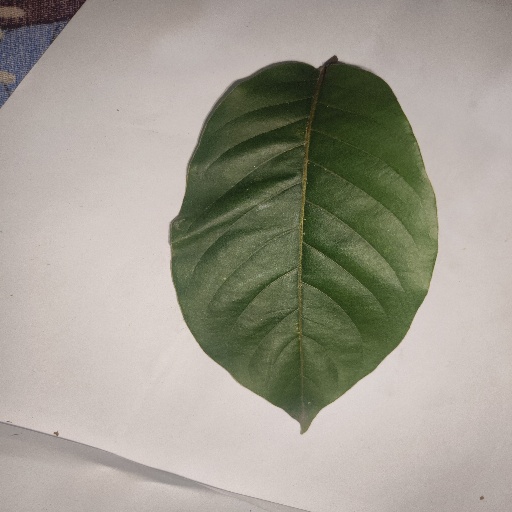
Species: HariTaki
Leaf condition: Healthy Leaf